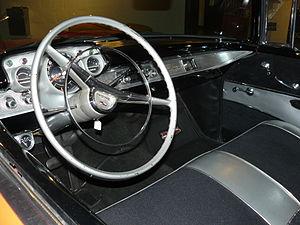
Musé d'Auburn.